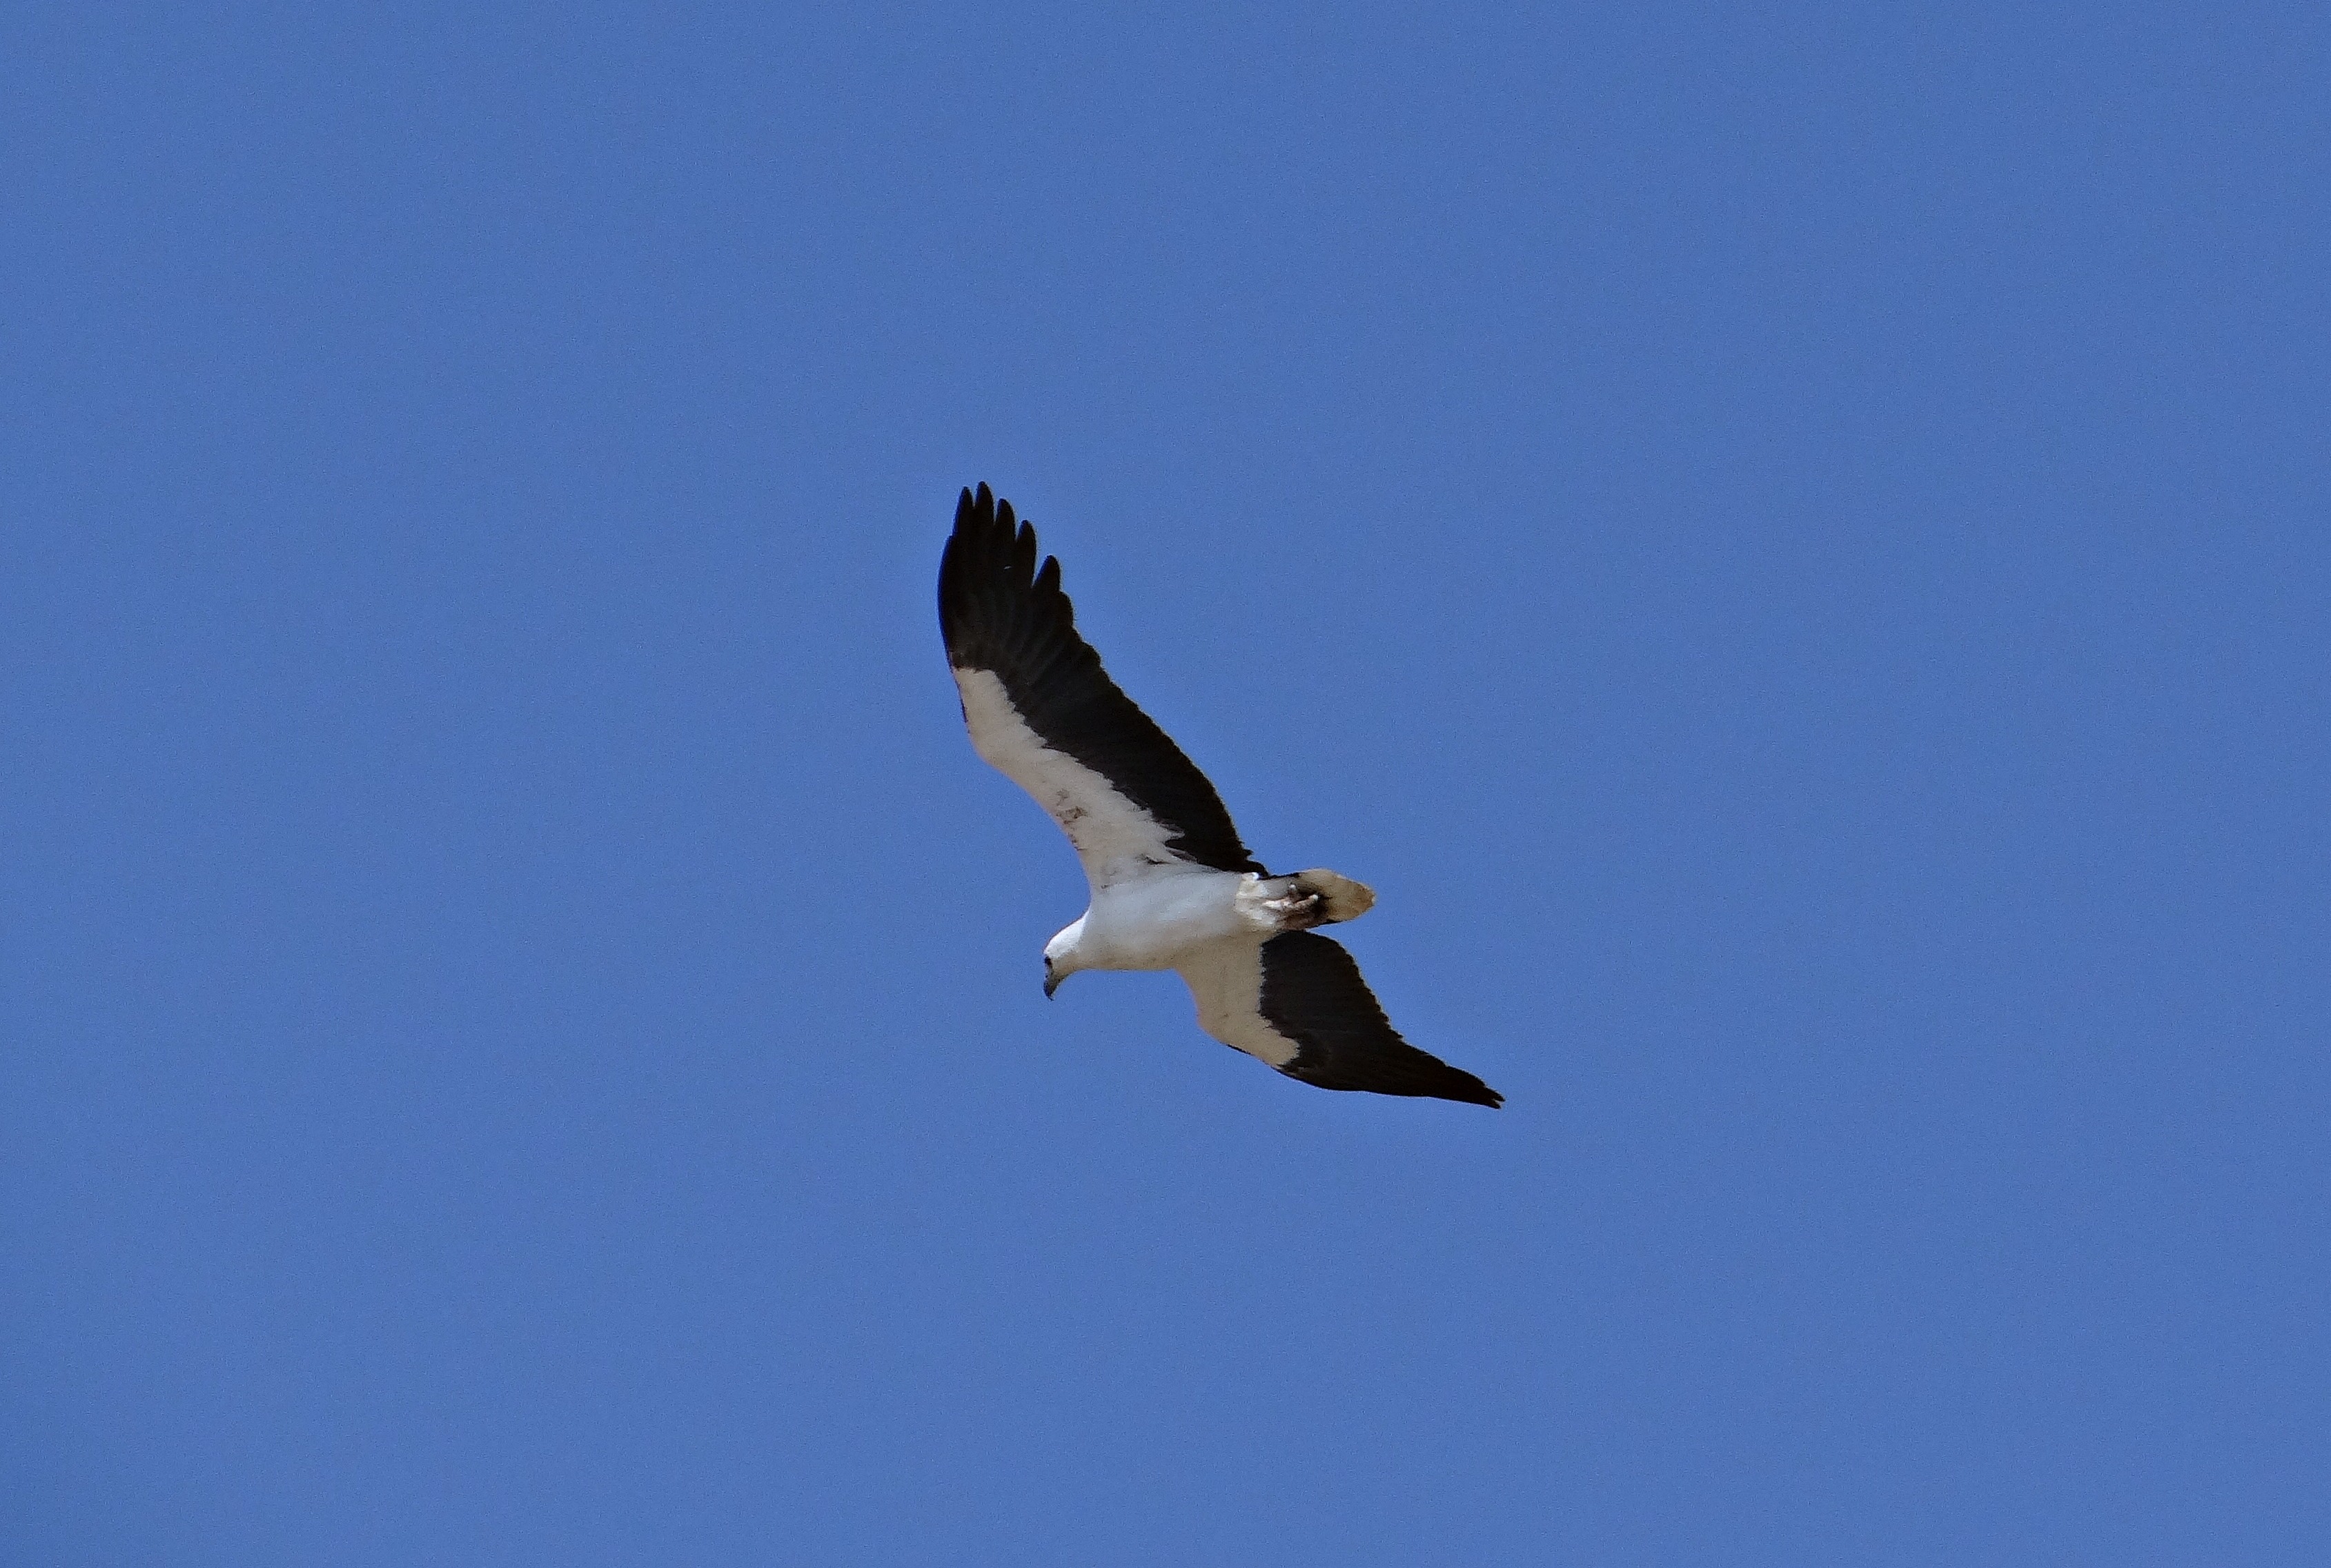
bird, wing, sky, seabird, flying, gull, flight, eagle, predator, soaring, freedom, raptor, majestic, vertebrate, india, hunter, sea eagle, karwar, white bellied sea eagle, white bellied